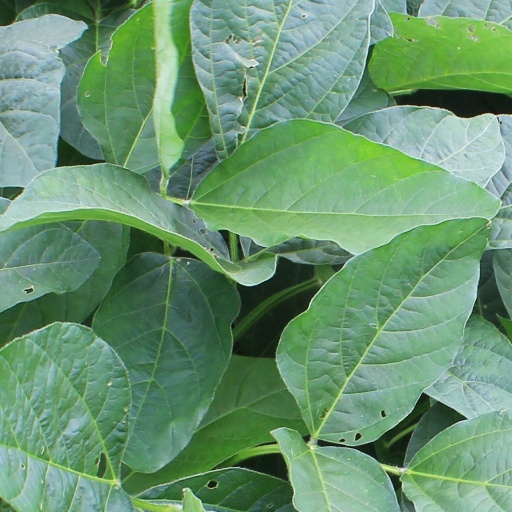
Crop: soybean